Claudette Hubbard

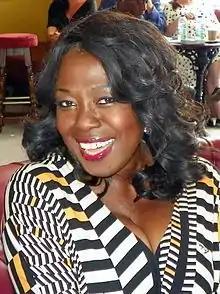
Claudette (Ellen Thomas, "pictured") is introduced as a friend of the Coker family.

Claudette's identity was kept a secret from viewers upon her arrival. She is shown to be having what looks like an affair with Les Coker (Roger Sloman) when he visits her at a café and gives her a necklace. Later that night, while he and his wife, Pam Coker (Lin Blakley), are celebrating their wedding anniversary, Les gets a text from Claudette, thanking him for her necklace. Claudette and Les meet again a week later at the park, with Claudette later arriving for her foster daughter Donna Yates' (Lisa Hammond) birthday celebrations as arranged by Pam. It is revealed that she knows Les and Pam from when the latter worked as a social worker and placed Donna in Claudette's care. When Les' grandson, Paul Coker (Jonny Labey), arrives in Walford, he reveals that he knows Les and Claudette are having an affair. Les decides to stop meeting Claudette but she is not willing to conclude it and states that she will make it difficult for him to exit.